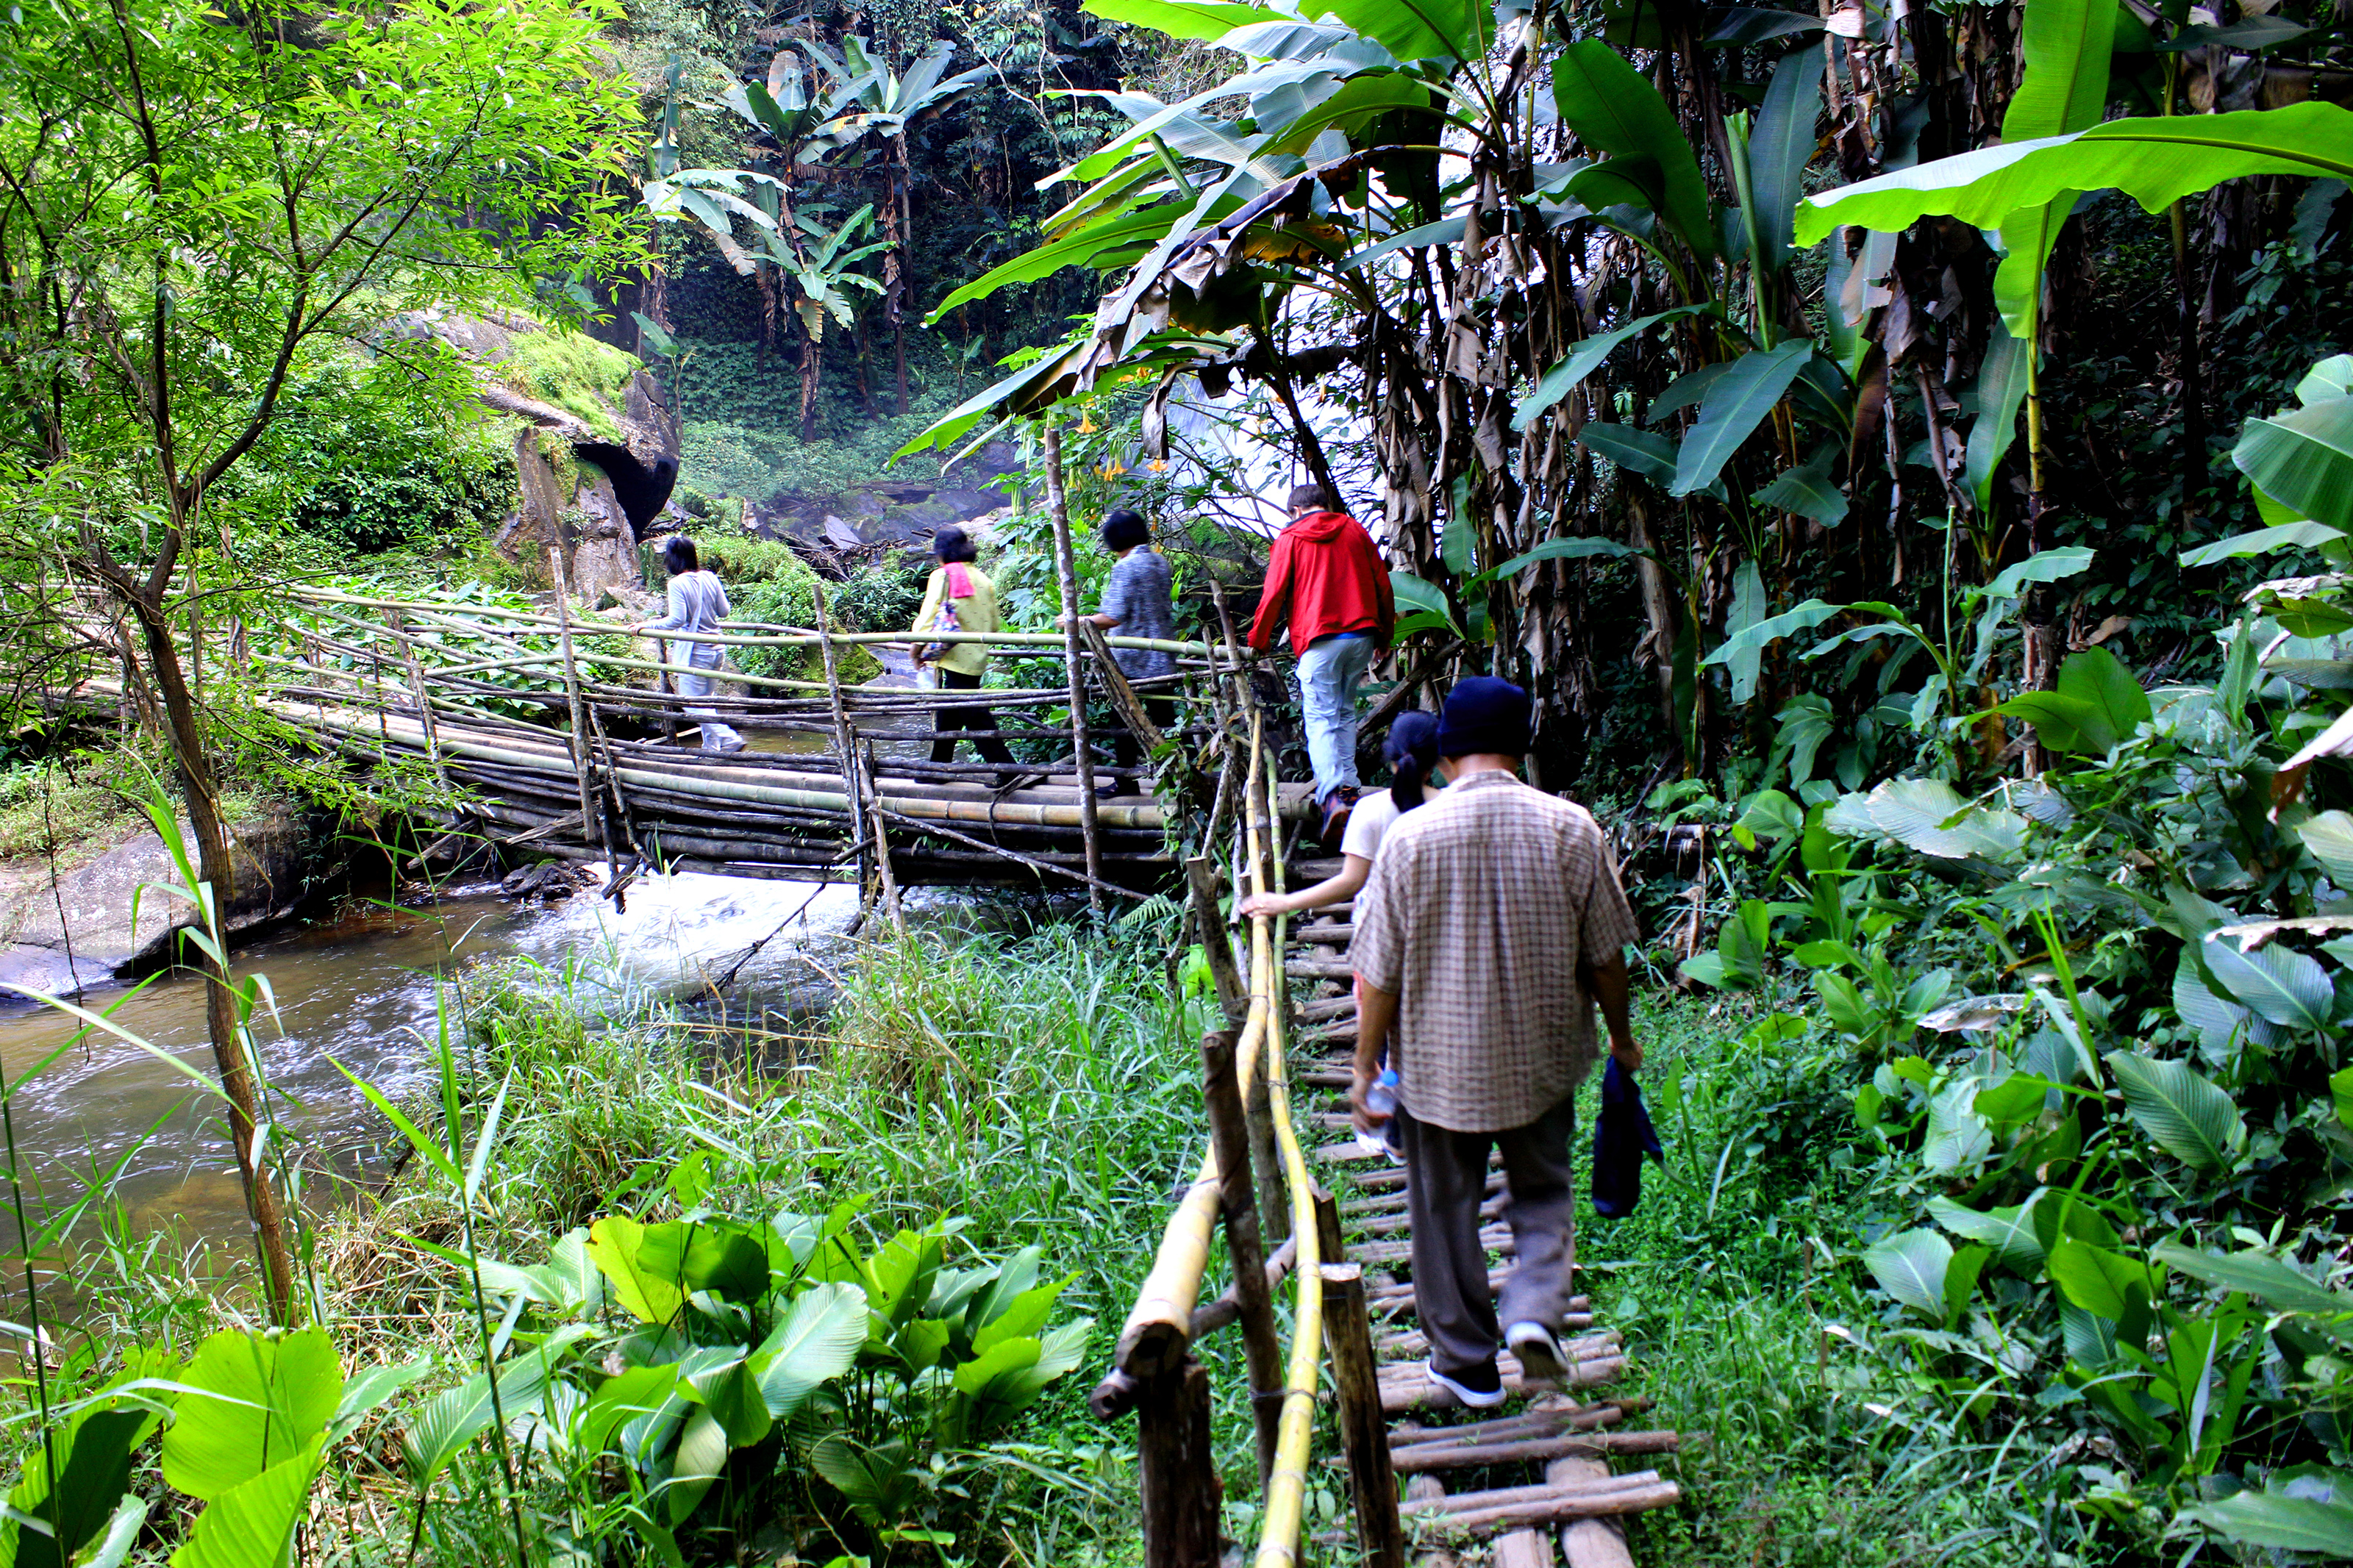
adventure, amazing, asia, attraction, bamboo, beautiful, bridge, cascade, chiang, creek, destination, dok, ecology, environment, falling, fern, flora, floral, flowing, forest, green, jungle, klang, landscape, liana, luang, mae, magic, mai, moss, mountain, nature, nobody, outdoor, paradise, park, pha, plant, rain, river, rock, stream, thailand, tourism, travel, trees, tropical, view, water, waterfall, wild, wilderness, vegetation, nature reserve, rainforest, natural environment, valdivian temperate rain forest, botany, adaptation, old growth forest, trail, terrestrial plant, vascular plant